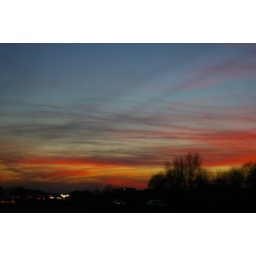
Taken in the car while on the M11 the sky had such great colours